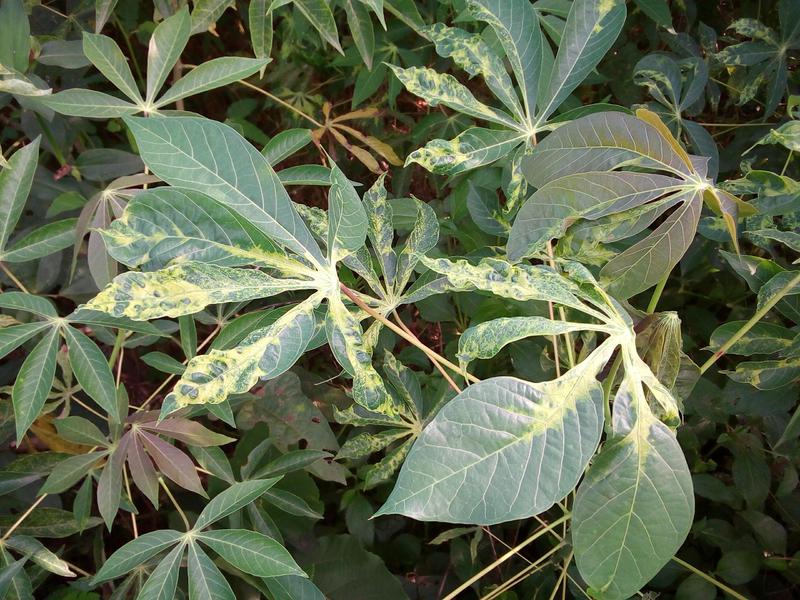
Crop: cassava
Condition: mosaic_disease